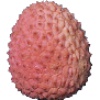
Label: lychee